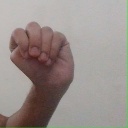
अक्षर: ठ